Sander Keller

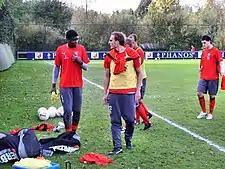
Francis Dickoh and Sander Keller during a practice session with Utrecht.

Born in Amsterdam, Keller began his career at his local club, Zeeburgia, at the age of six. He played regularly for the team before being spotted by Ajax youth scouts. He was then offered a place in the Ajax Academy a year later, and started practicing with the club.